South Africa

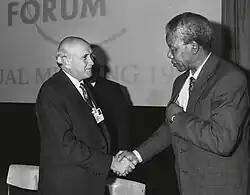
F.W. de Klerk and Nelson Mandela shake hands in January 1992.

In 1948, the National Party was elected to power. It strengthened the racial segregation begun under Dutch and British colonial rule. Taking Canada's Indian Act as a framework, the nationalist government classified all peoples into three races ("Whites", "Blacks", "Indians and Coloured people (people of mixed race)" and developed rights and limitations for each. The white minority (less than 20%) controlled the vastly larger black majority. The legally institutionalised segregation became known as "apartheid". While whites enjoyed the highest standard of living in all of Africa, comparable to First World Western nations, the black majority remained disadvantaged by almost every standard, including income, education, housing, and life expectancy. The Freedom Charter, adopted in 1955 by the Congress Alliance, demanded a non-racial society and an end to discrimination.